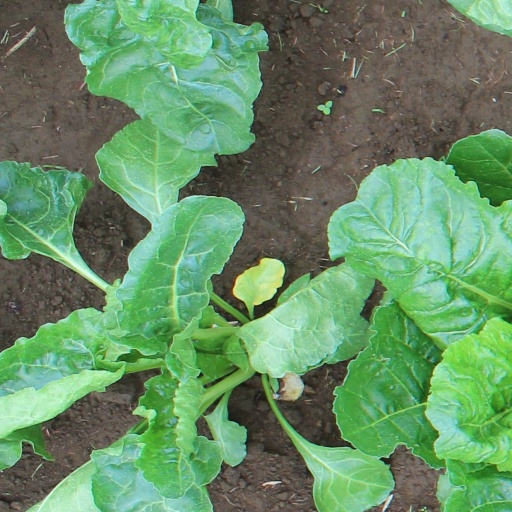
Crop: sugar beet